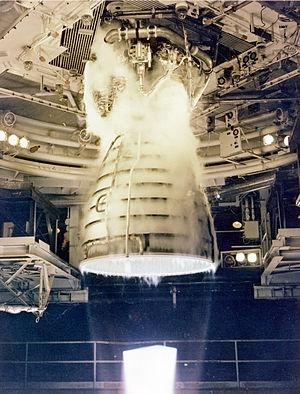
Un banc d'essais de moteur-fusée est une installation permettant de tester le fonctionnement et de qualifier un moteur-fusée. Le banc d'essais est utilisé durant la phase de développement : il permet de vérifier le fonctionnement du moteur-fusée dans des conditions proches de la réalité et sur une plage de durée incluant une marge par rapport aux conditions réelles d'utilisation. Les tests sont répétés pour s'assurer que le niveau de fiabilité requis est atteint. Différentes situations sont évaluées. Si le moteur-fusée est déjà qualifié, les modèles de série sont éventuellement testés sur le banc d'essais avant d'être montés sur le lanceur.